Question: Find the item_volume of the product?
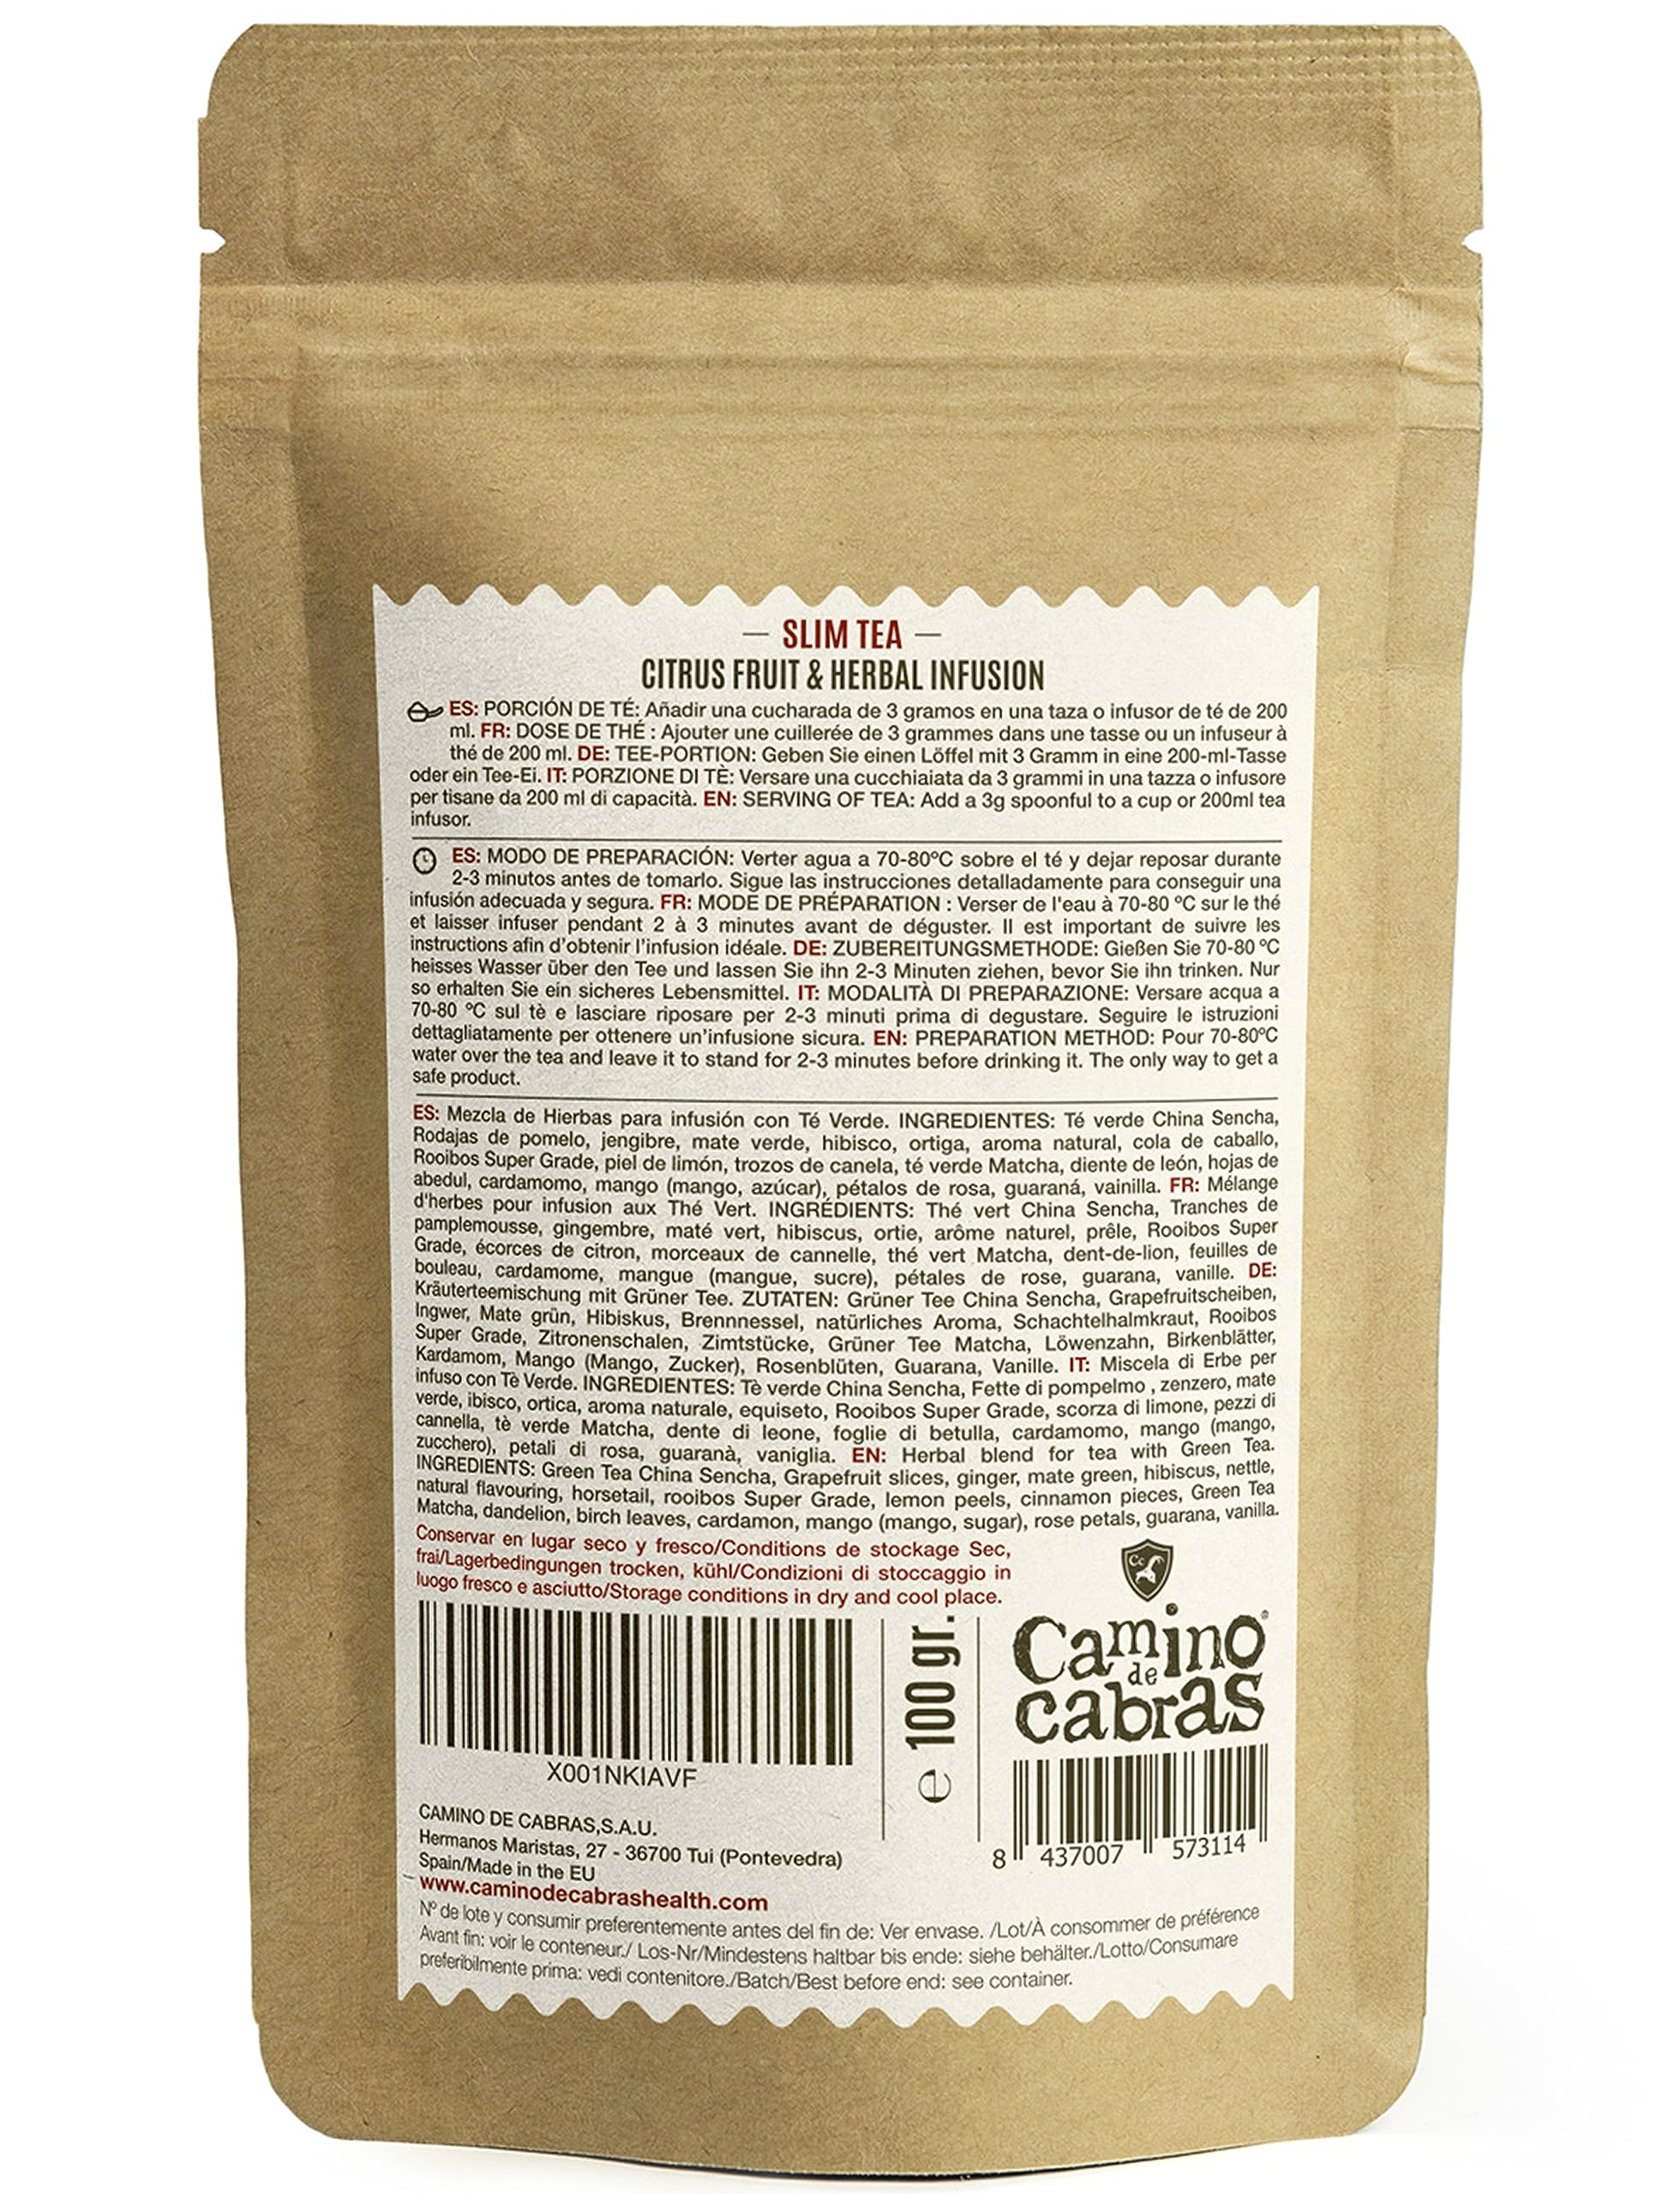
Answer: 200.0 millilitre